Alex Aster

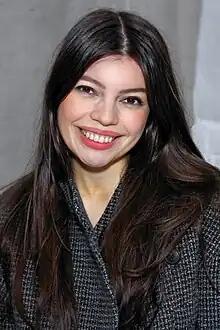
Aster at the 2023 Texas Book Festival

Alexandra Pierson (born August 4, 1995), known professionally by her pen name Alex Aster, is a Colombian-American young adult author. She is best known for the young adult fantasy romance series "Lightlark" and the middle grade fantasy series "Emblem Island."